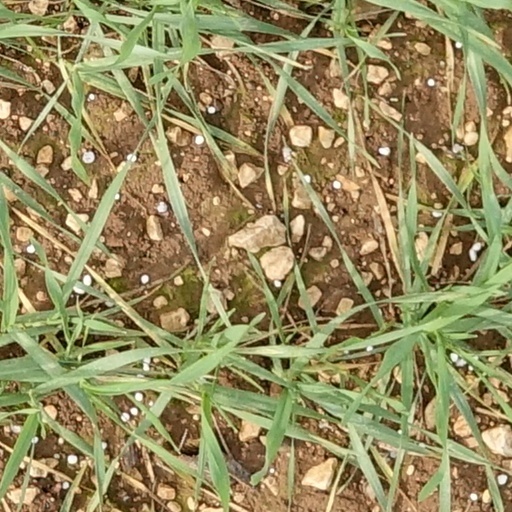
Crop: wheat